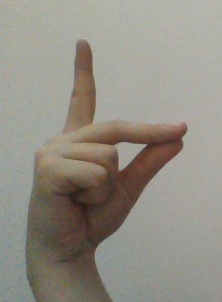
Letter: ta